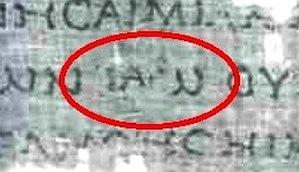
Yahweh, aussi écrit dans les publications Yahvé, Iahvé, Jéhovah, YHWH ou JHVH, est dans le milieu ouest-sémitique du Proche-Orient ancien étroitement associée à l'Israël antique, un des noms donnés au Très-Haut, le Dieu Créateur. Yahweh est vénéré dans les royaumes d'Israël et de Juda. Son sanctuaire principal est le premier Temple de Jérusalem. Dans la Bible hébraïque, Yahweh est présenté comme le Dieu national des Enfants d'Israël. En dehors de la Bible, l'archéologie a fourni des exemples du lien entre le théonyme Yahweh et les Israélites. La religion de l'Israël antique ressemble beaucoup à celle des autres peuples sémitiques du Proche-Orient ancien, notamment à celles de la zone syro-palestinienne. Le culte israélite développe cependant avec le temps des caractéristiques uniques qui l'isolent des autres religions.
4Q120 est un fragment en papyrus de la Septante, une version de la Bible hébraïque en langue grecque.